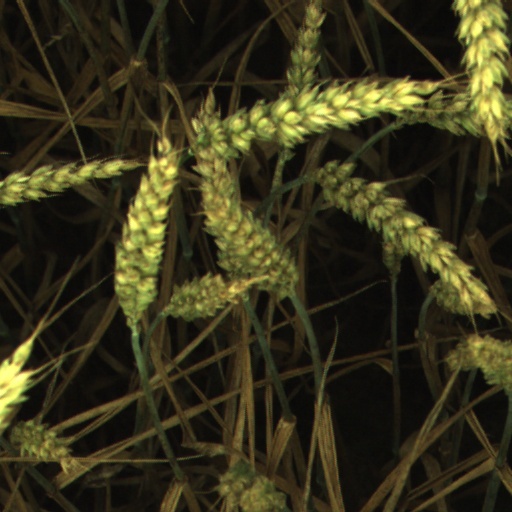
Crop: wheat